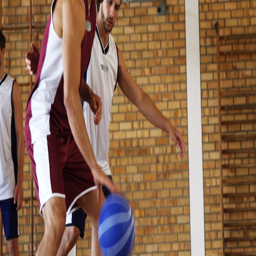
determined basketball players playing in the court